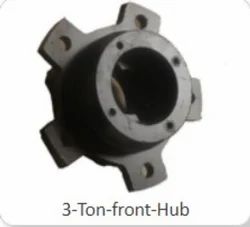
Label: 3_Ton_Front_Hub